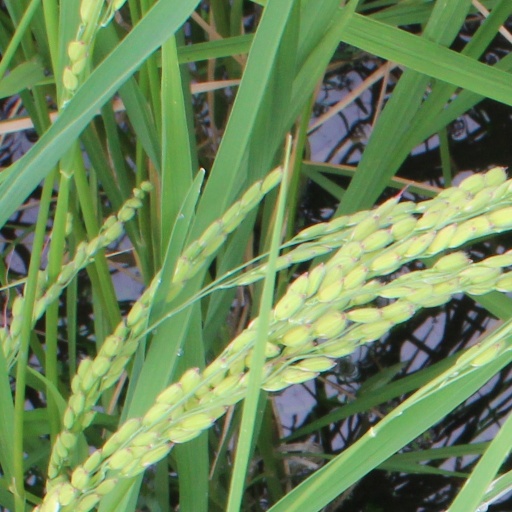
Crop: rice